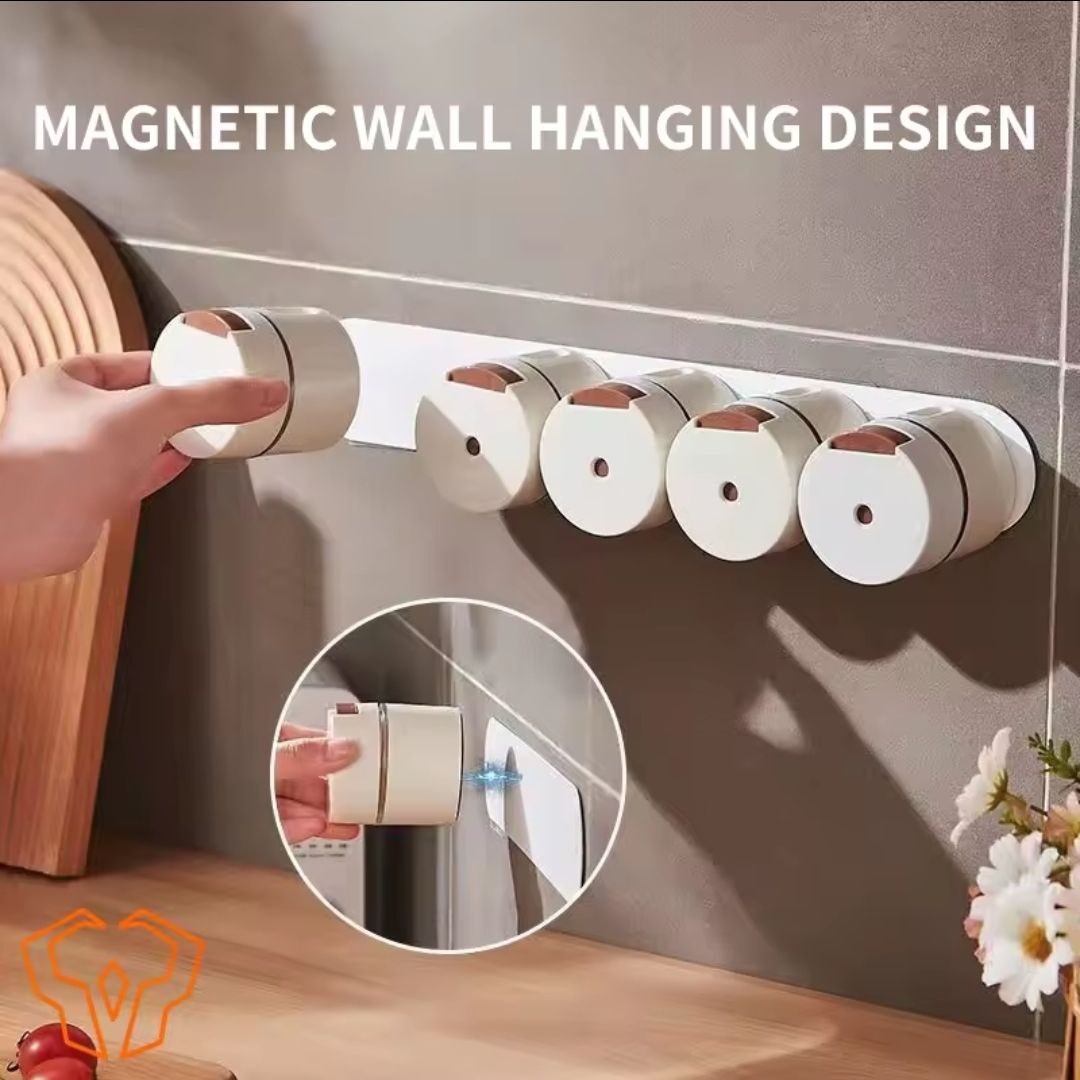
Set de 6 pots à épices magnétiques – Support mural adhésif inclus
Description Gagnez de la place et gardez vos épices toujours à portée de main grâce à ce lot de 6 pots magnétiques muraux au design moderne et compact. Parfait pour les cuisines organisées, ce système innovant vous permet de fixer vos épices au mur sans perçage, grâce à un support adhésif en métal et à une installation rapide en 3 étapes. Caractéristiques du produit : 🧂 6 pots à épices inclus avec couvercle doseur pour verser facilement 🧲 Fixation magnétique : chaque pot se fixe solidement au rail mural fourni 🛠 Installation sans perçage : bande adhésive puissante fournie 🧽 Faciles à recharger, à retirer et à nettoyer 🧱 Convient pour murs lisses (carrelage, verre, bois laqué, etc.) 🎨 Design minimaliste, compact et élégant Dimensions approximatives : Pot : env. Ø5 cm x 5 cm Barre murale : conçue pour contenir les 6 pots côte à côte Avantages : Optimise l’espace sur le plan de travail Idéal pour épices, sel, poivre, graines ou herbes Pratique pour une utilisation d’une main lors de la cuisson Gain de temps et d’organisation en cuisine
Brand: living simple
Category: Home & Garden > Kitchen & Dining > Kitchen Tools & Utensils > Kitchen Organizers > Spice Organizers